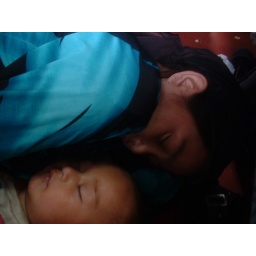
Mother and child sleeping under my feet in the train